2022 FIFA World Cup final

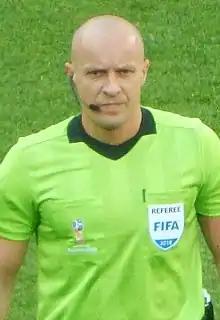
Szymon Marciniak officiated the final.

The two nations met in the knockout stage for the second straight World Cup. In 2018 in Russia at the Kazan Arena in the round of 16, France won the encounter 4–3 in what "The Independent" called "one of the greatest World Cup games of all time". Antoine Griezmann opened the scoring with a penalty before Ángel Di María and Gabriel Mercado put Argentina in front, with France then scoring the next three goals courtesy of Benjamin Pavard's volley outside of the box – which was later voted as the goal of the tournament – and then Kylian Mbappé twice. Sergio Agüero reduced the deficit to one in stoppage time, but Argentina was unable to equalise and send the match to extra time.